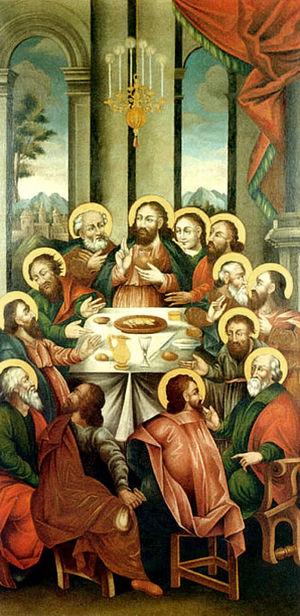
Les Hovnatanian ou Yovnatanian sont une dynastie de peintres arméniens s'étalant de la seconde moitié du XVIIᵉ au XIXᵉ siècle sur cinq générations. Ils se sont illustrés par la réalisation de fresques dans diverses églises d'Arménie orientale, dont la cathédrale d'Etchmiadzin, le siège de l'Église apostolique arménienne, et de portraits de membres de la haute société arménienne de leur époque.